Gas chamber

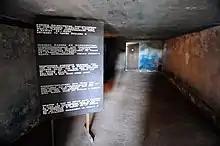
Interior of Majdanek gas chamber, showing Prussian blue residue

Nazi Germany made extensive use of various types of gas chambers for mass-murder during the Holocaust.